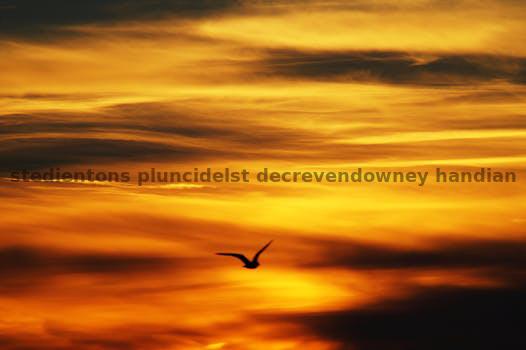
Label: Watermark